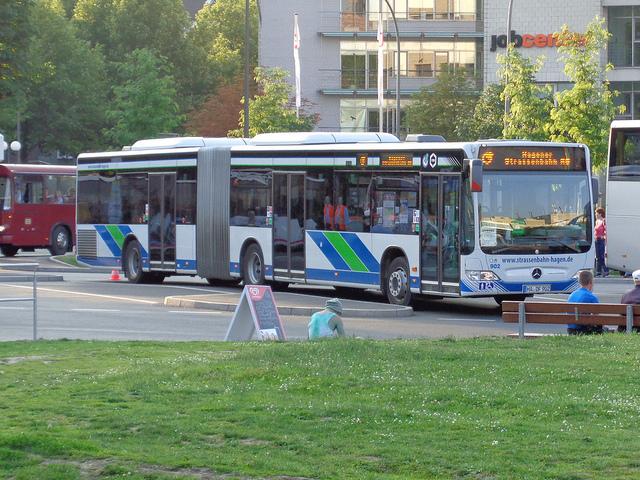
The bus is driving down the busy street.